Côte-Vertu Boulevard

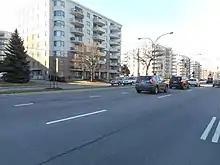

Côte-Vertu Boulevard is a boulevard in the Saint-Laurent borough in Montreal, Quebec. It crosses the borough from north-east to south-west of the Air Canada Technical Center to the west of the Chomedey Highway Autoroute 13 (in the city of Dorval) to the Laurentian Autoroute 15 where it takes the name of Sauvé Street. The section inside the city of Dorval has remained under the name Côte-Vertu Road (Chemin de la Côte-Vertu).